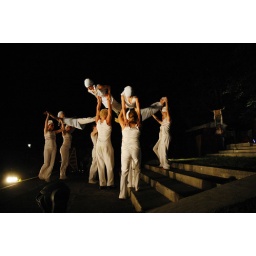
Icarus try-out tijdens Kleuren van de Nacht in Sonsbeek door Circus Poehaa